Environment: real
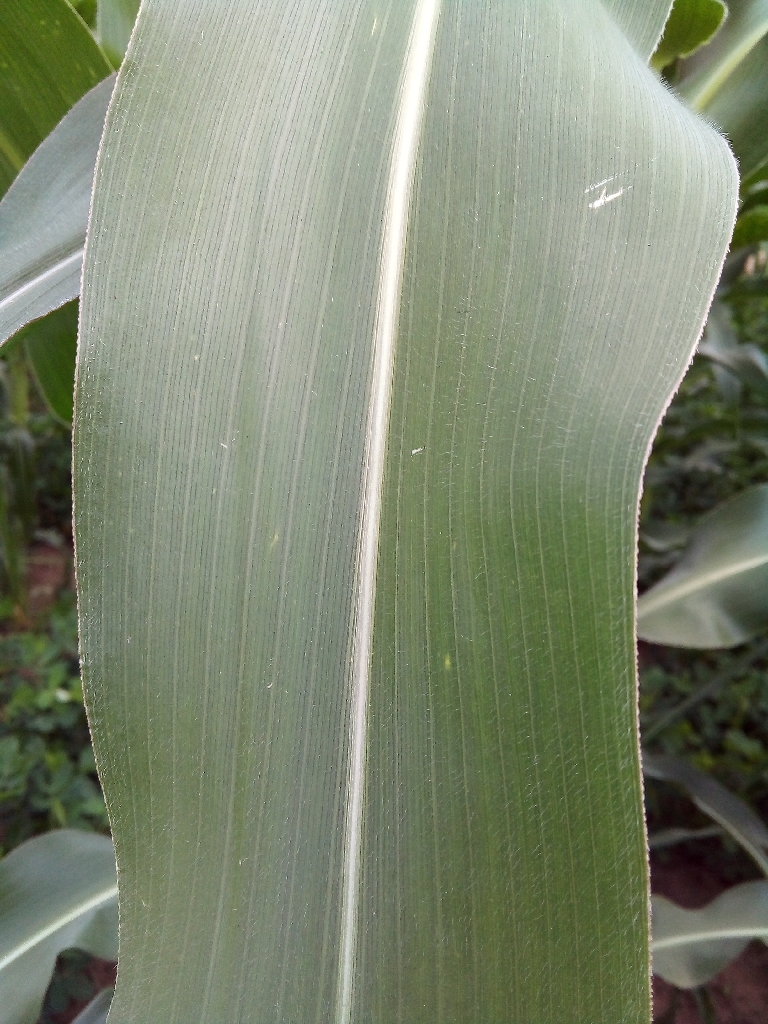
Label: healthy